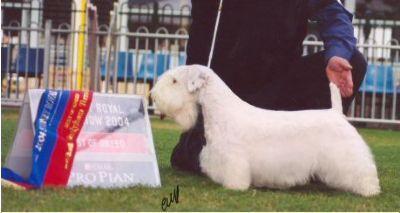
Sealyham_terrier